Spanish Colonial Revival architecture

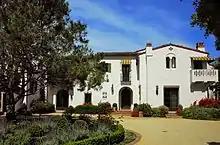
"El Sueño", designed by Kevin A. Clark

Spanish Colonial Revival architecture shares some elements with the earlier Mission Revival style derived from the architecture of the California missions, and Pueblo Revival style from the traditional Puebloan peoples in New Mexico. Both precedents were popularized in the Western United States by Fred Harvey and his Atchison, Topeka and Santa Fe Railway Depots and Hotels. The Spanish Colonial Revival style is also influenced by the American Craftsman style and Arts and Crafts Movement.